Edosaki, Ibaraki

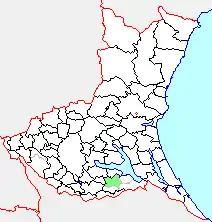
Map of Edosaki, Ibaraki

In 2003, the town had an estimated population of 20,030 and a population density of 379.21 per km. The total area was 52.82 km.